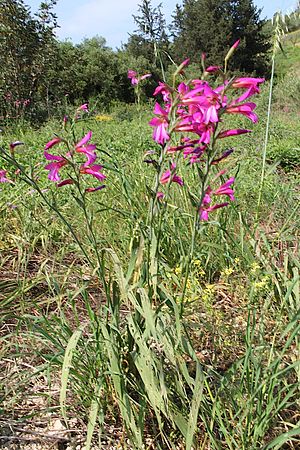
Korngladiolus / Galleri
Biotop.
Korngladiolus, også skrevet Korn-Gladiolus, er en flerårig, urteagtig plante med stive stængler og slanke, sværdformede blade. Blomsterne er lyst purpurrøde. Planten er hårdfør på friland, når jorden er veldrænet og sandet, og voksestedet er beskyttet.